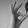
ASL letter: F